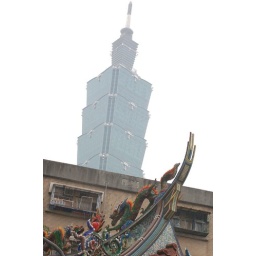
The flying roof of a taoist temple in my parents' neighborhood in the foreground of Taipei 101